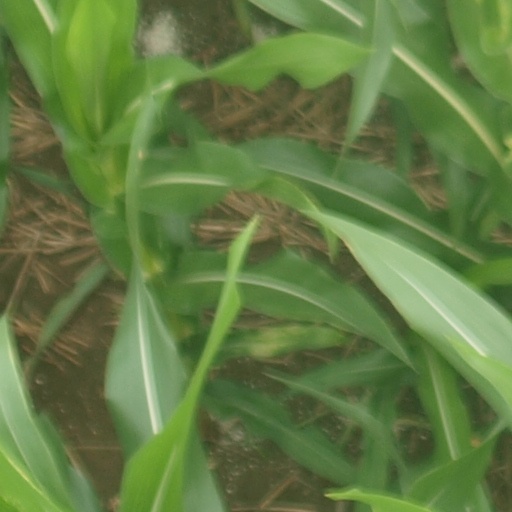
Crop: maize; corn